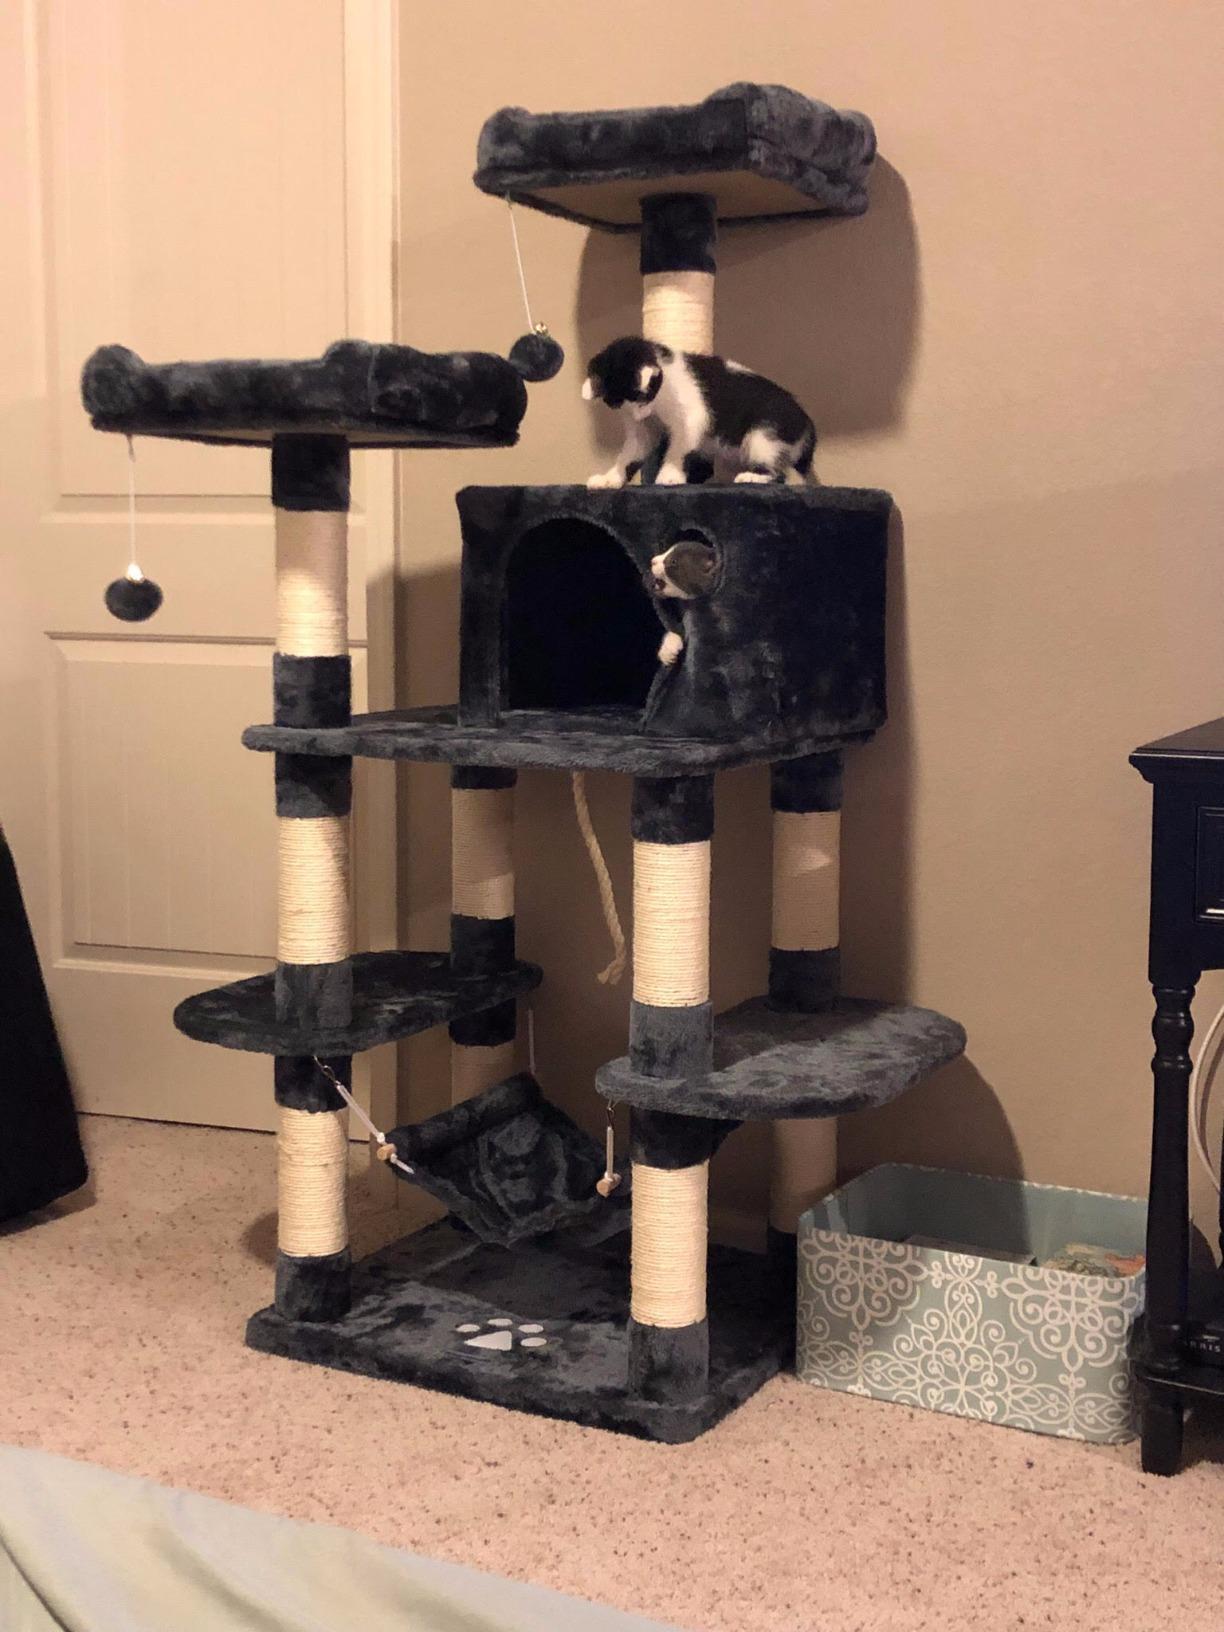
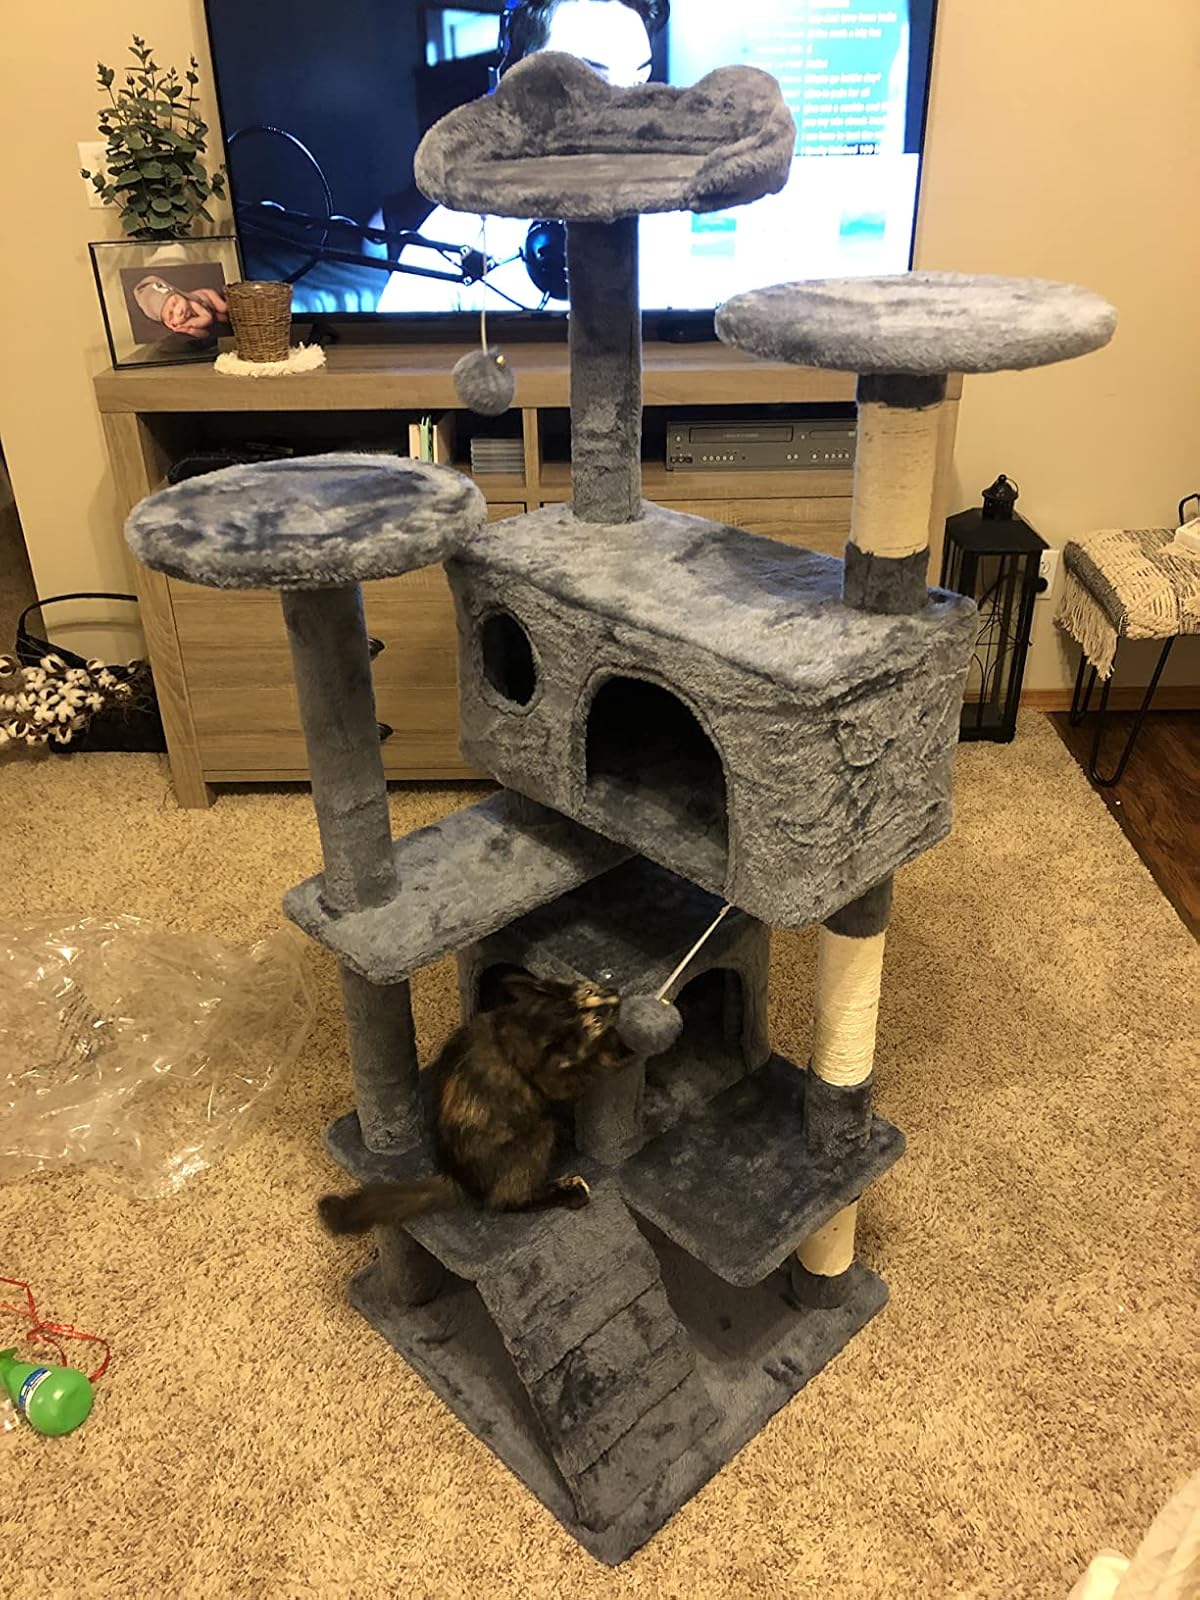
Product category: items_cat tree
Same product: no